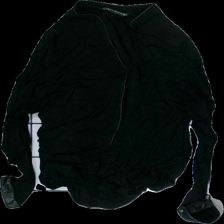
View: front
Type: Blouse
Category: Ladies
Brand: Zara
Colors: Black
Material: 100% viscose
Cut: V-collar
Size: M
Season: All
Price range: 100-150
Recommended usage: Reuse